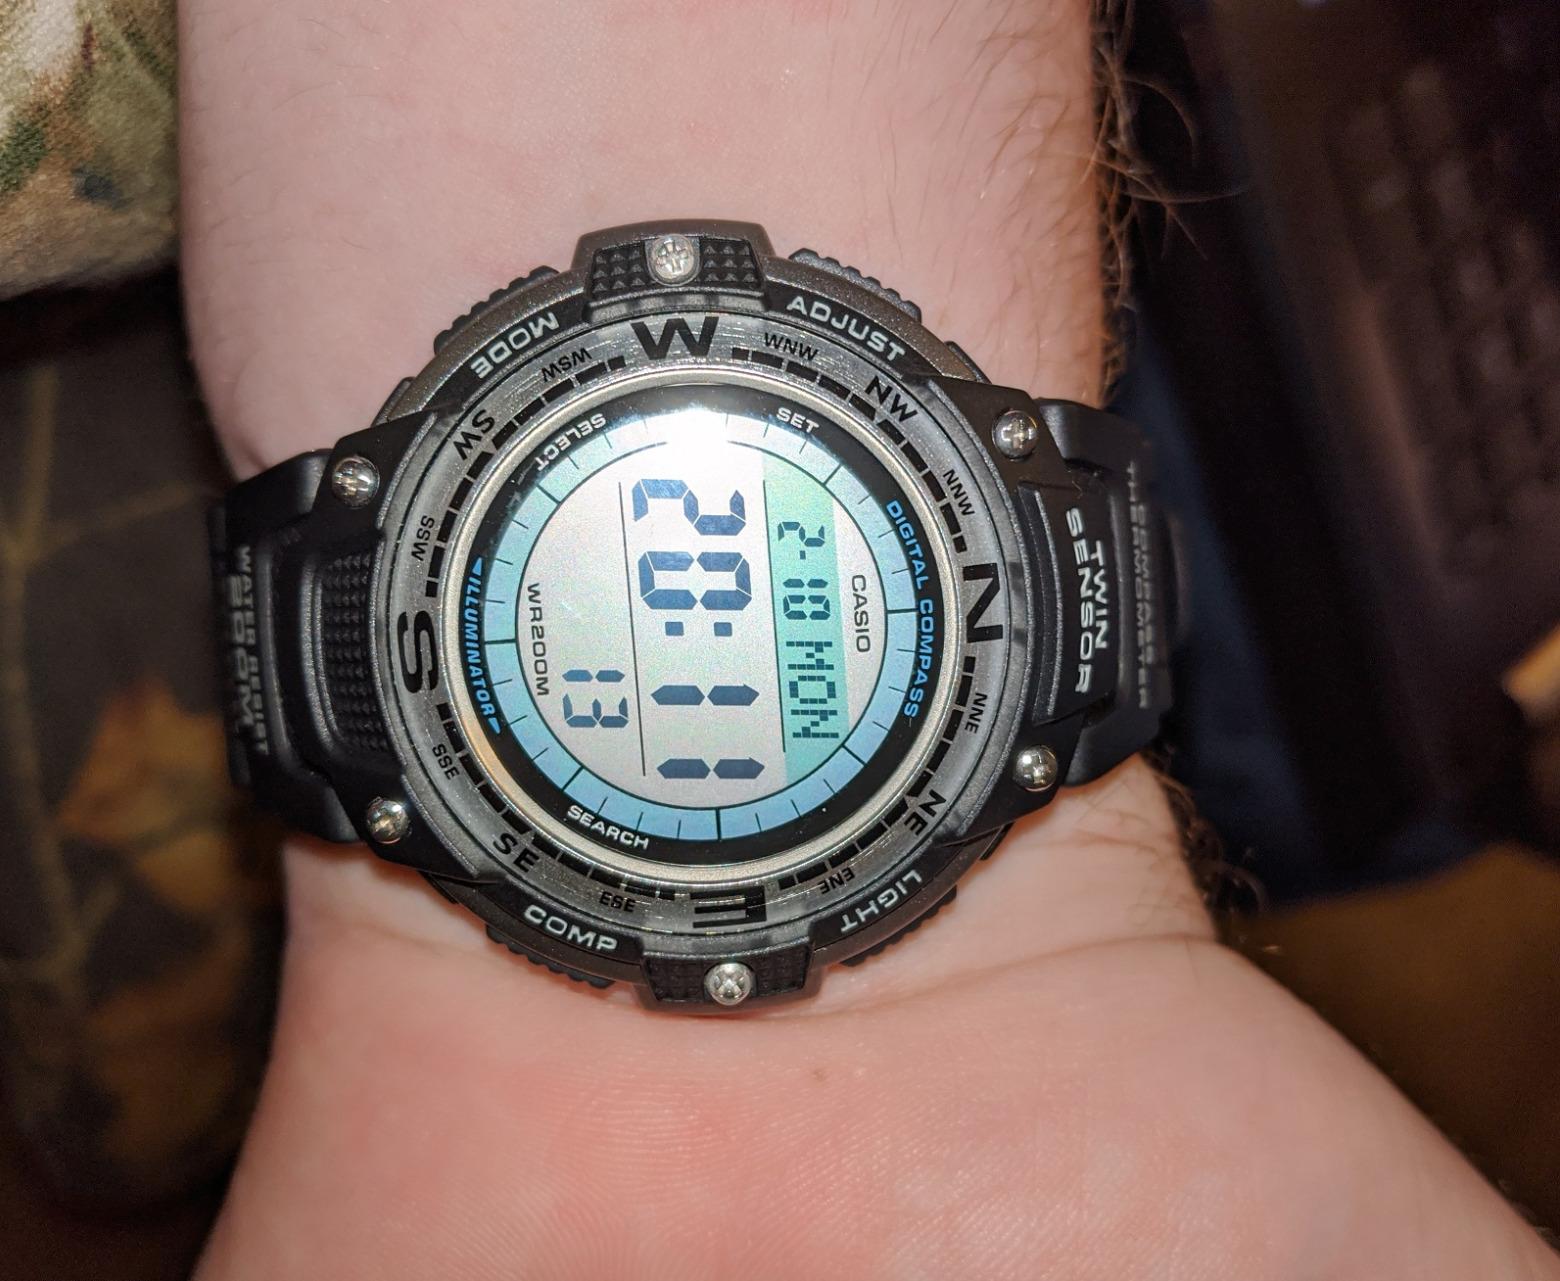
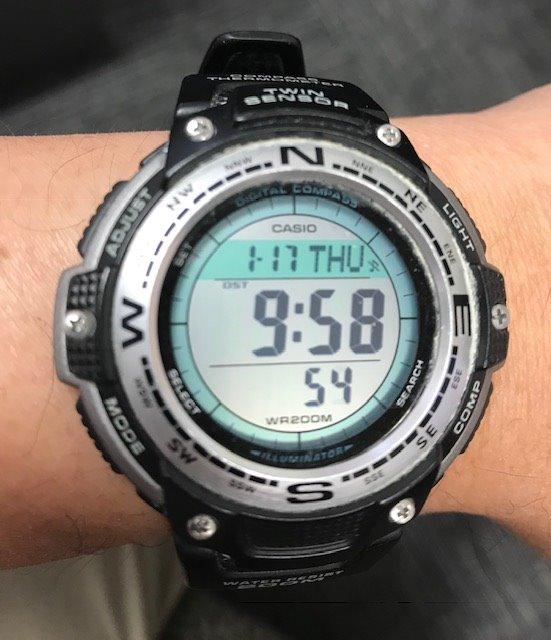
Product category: accessories_watch
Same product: yes